Tattersett

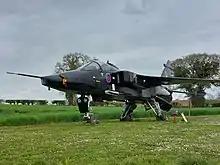
An unusual attraction in Tattersett, a former Royal Air Force SEPECAT Jaguar GR3 XZ394 on display in a farmers field.

The Tattersett name derives from the old English name of Tatessete, which means 'Tathere's dwelling'. The village is mentioned in the Domesday Book of 1086 as a village called Tatessete in the ancient hundred of Brothercross, and is said to be the land of William de Warenne, 1st Earl of Surrey.